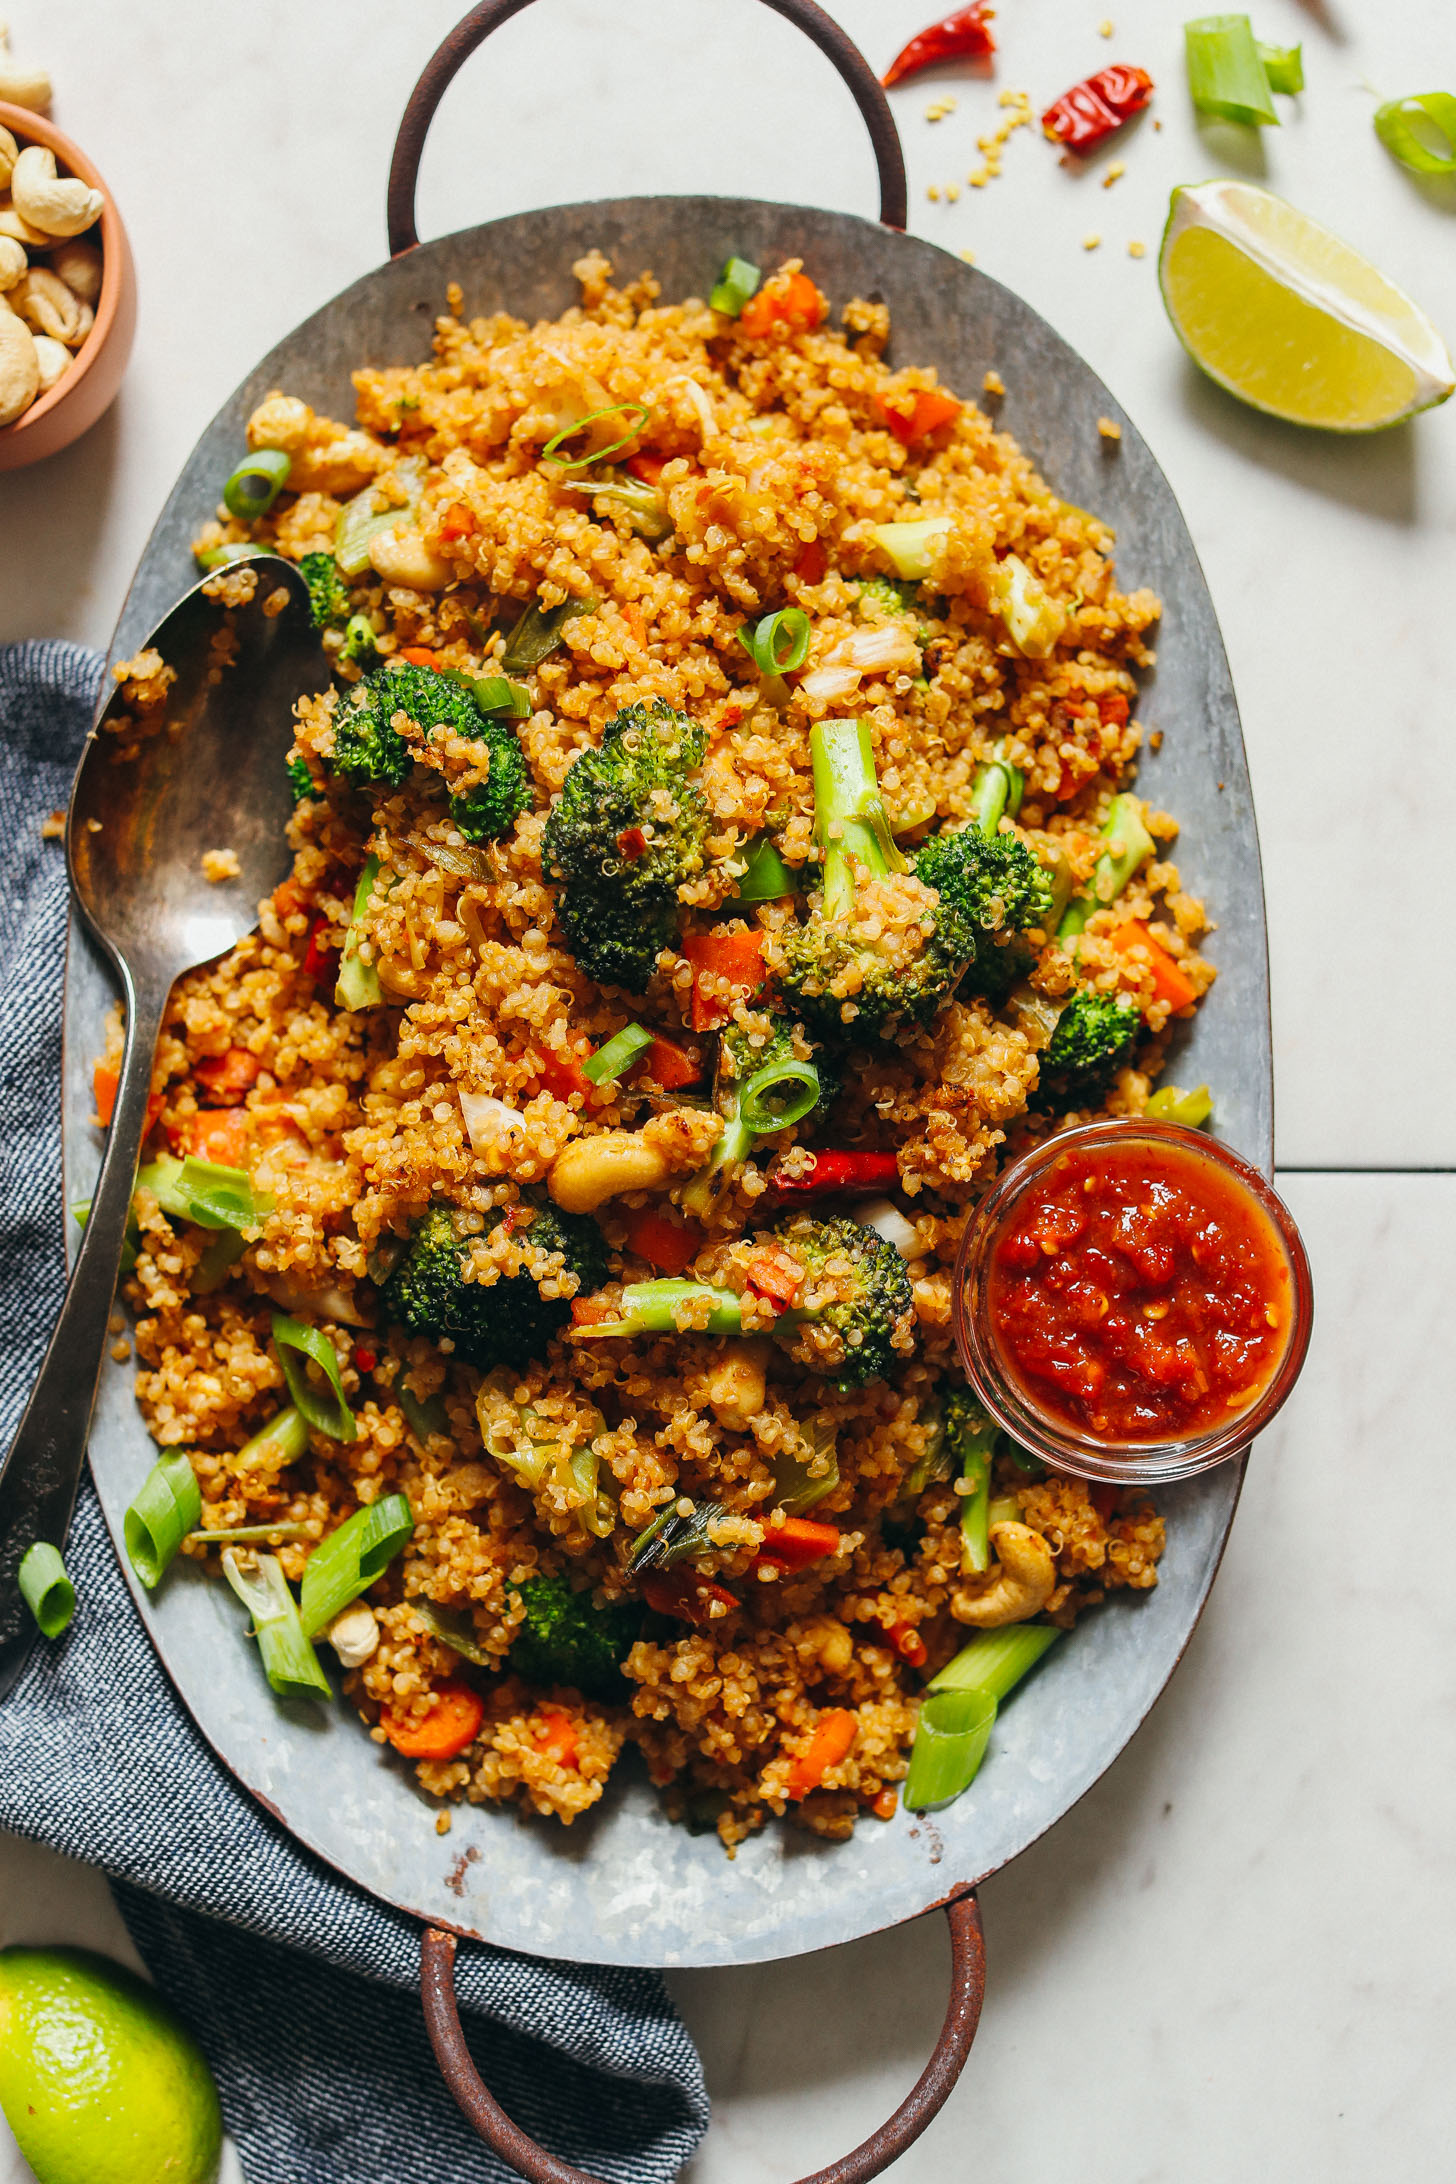
Dish: fried_rice